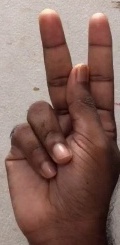
ASL sign: K